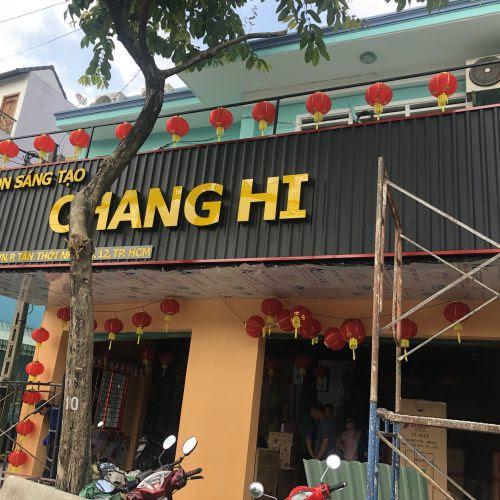
có những chiếc đèn lồng được treo ở mặt trước căn nhà